Jon Kay

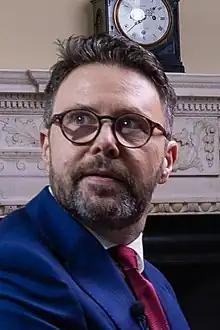
Kay in 2023

Jonathan Francis Kay (born 8 November 1969) is an English TV presenter, newsreader and journalist based in the West of England. He is known for his work on BBC News.